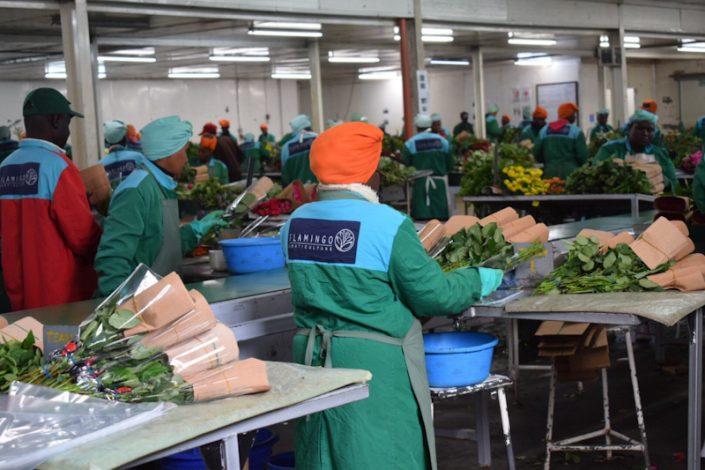
Wafanyakazi waliovaa sare wakiwa viwandani, wakifanya shughuli za uandaaji au ufungaji wa maua mazuri ili kupelekwa sokoni au madukani kwa ajili ya mauzo.